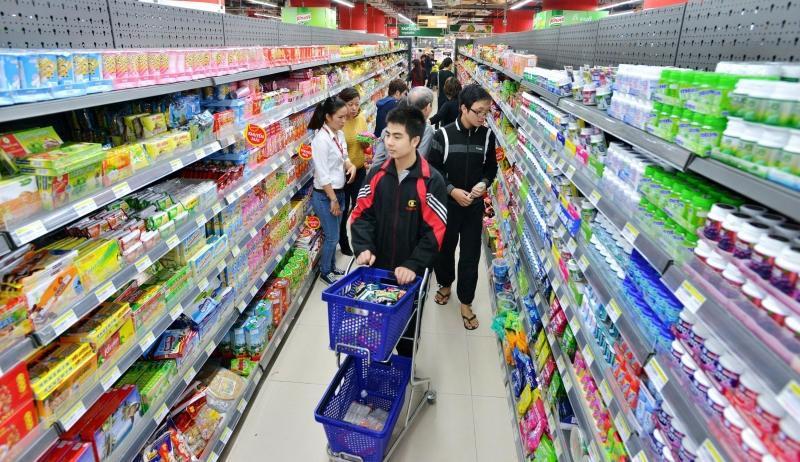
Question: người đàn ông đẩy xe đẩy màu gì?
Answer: màu xanh dương